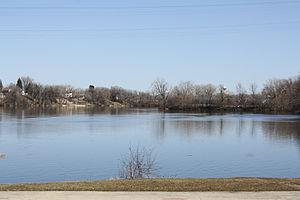
Kimberly est un village américain situé dans le comté d'Outagamie dans l’État du Wisconsin.